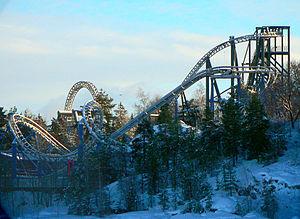
Särkänniemi est un parc à thème finlandais situé dans la région de Pirkanmaa, à Tampere dans le quartier de Särkänniemi.
American Adventure ouvert au public le 27 juin.